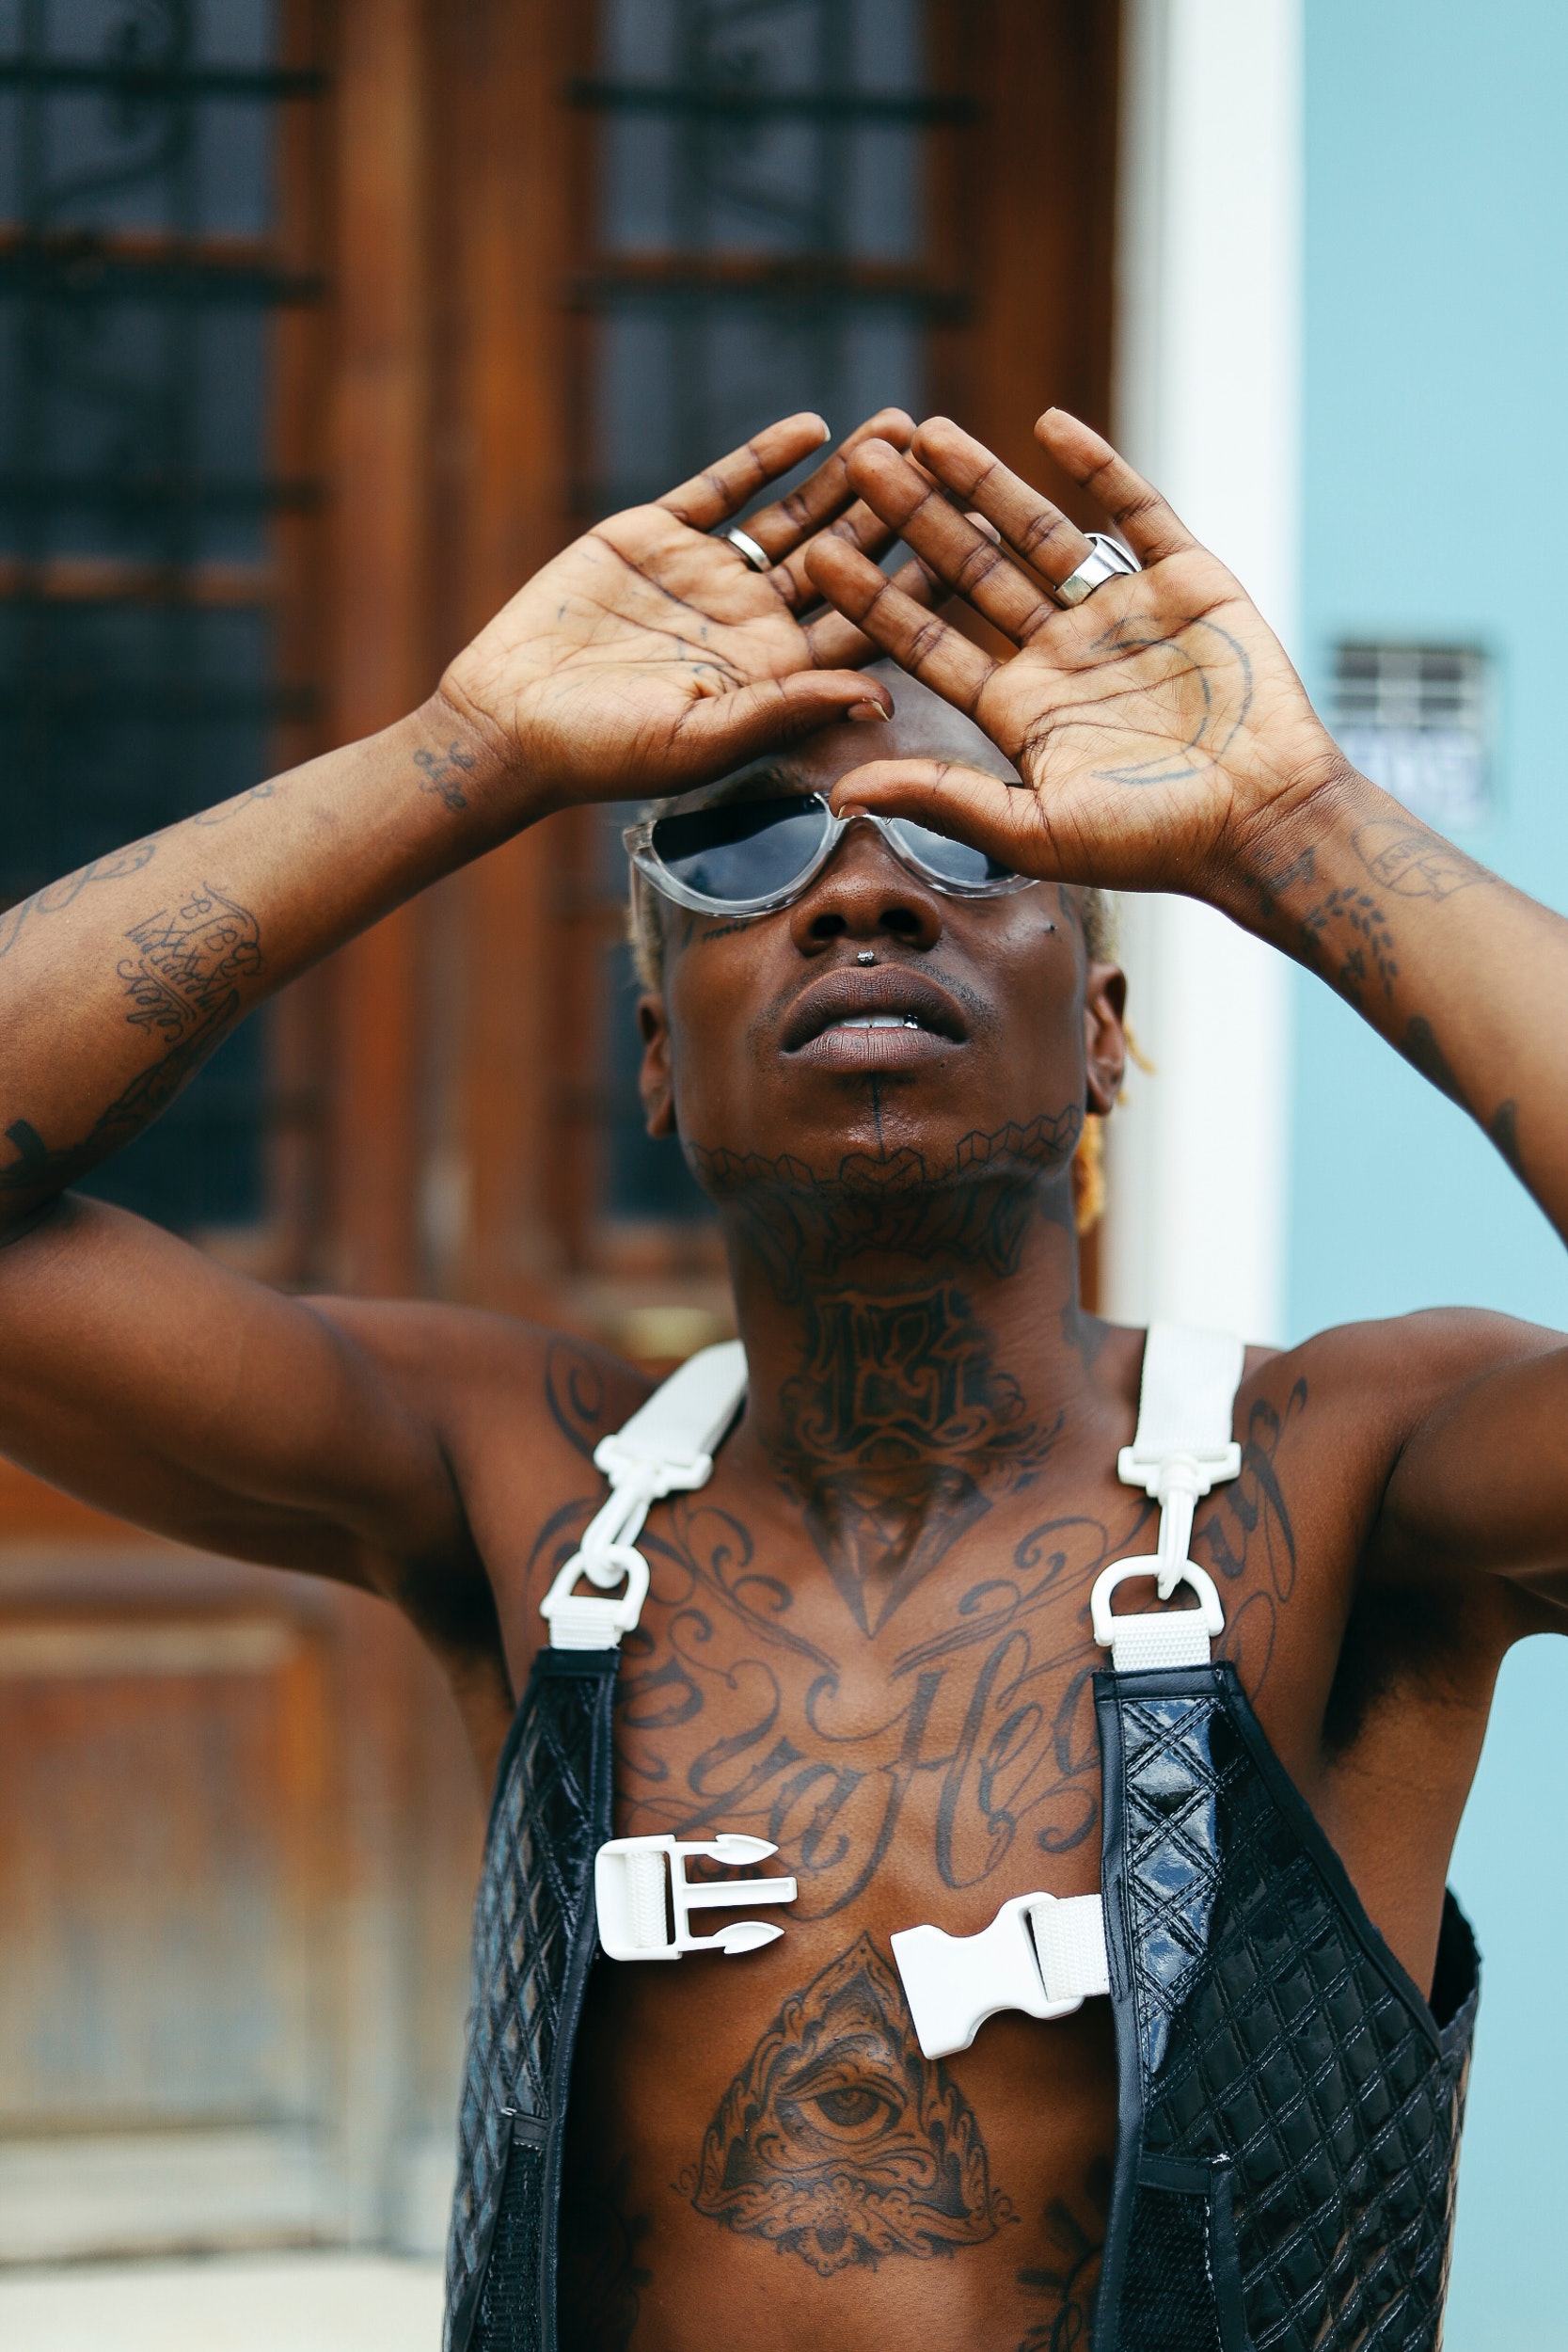
human, eyewear, tattoo, cool, arm, hand, glasses, chest, Barechested, gesture